John Charles Robertson (army officer)

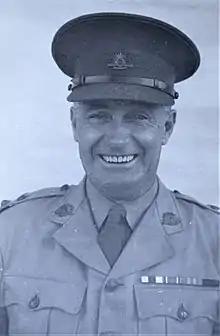
Lt Col Robertson at Bonegilla in May 1941

Lieutenant Colonel John Charles Robertson (MC, VD) (28 October 1894 – 18 January 1942) was a senior officer in the Australian Army who served in both the First and Second World Wars.